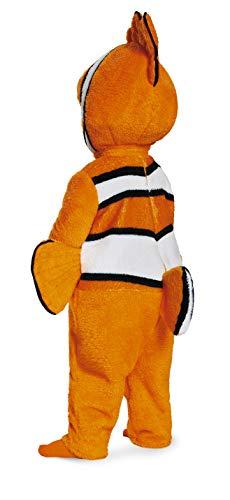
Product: Disney Disguise Baby's Nemo Prestige Infant Costume, Orange, 6-12 Months
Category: Clothing, Shoes & Jewelry | Costumes & Accessories | Kids & Baby | Baby | Baby Boys
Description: Whether it's Halloween, birthday parties, or even a fun filled night, disguise is good for everything.
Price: $33.74